History of X-ray astronomy

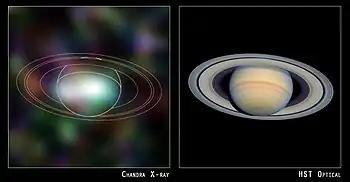
Chandra's image of Saturn (left) and Hubble optical image of Saturn (right). Saturn's X-ray spectrum is similar to that of X-rays from the Sun. 14 April 2003

The history of X-ray astronomy begins in the 1920s, with interest in short wave communications for the U.S. Navy. This was soon followed by extensive study of the earth's ionosphere. By 1927, interest in the detection of X-ray and ultraviolet (UV) radiation at high altitudes inspired researchers to launch Goddard's rockets into the upper atmosphere to support theoretical studies and data gathering. The first successful rocket flight equipped with instrumentation able to detect solar ultraviolet radiation occurred in 1946. X-ray solar studies began in 1949. By 1973 a solar instrument package orbited on Skylab providing significant solar data.